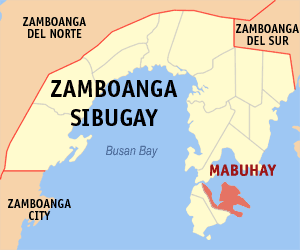
Mabuhay est une localité de la province du Zamboanga Sibugay, aux Philippines. En 2015, elle compte 36 870 habitants.